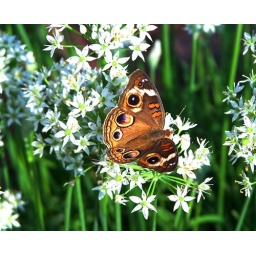
butterfly in a field of white